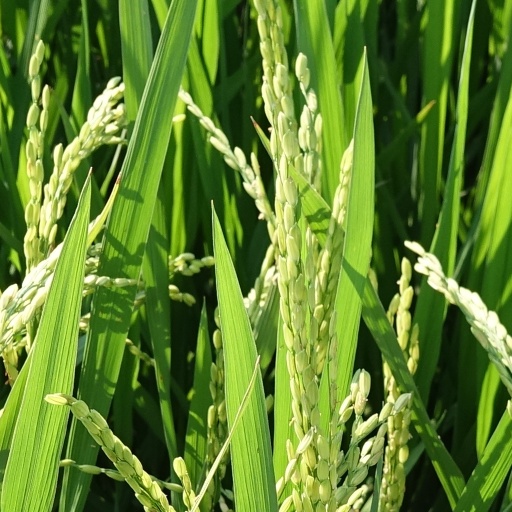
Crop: rice